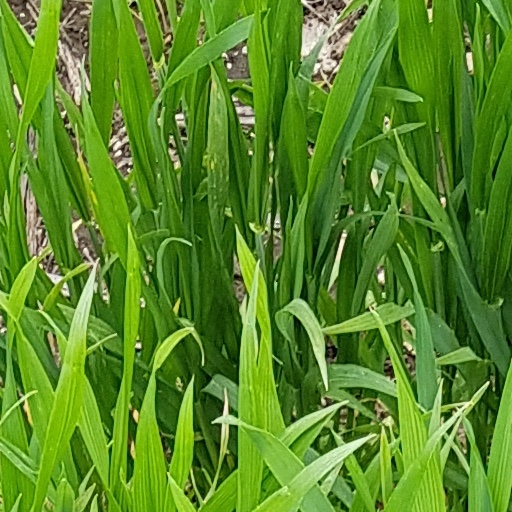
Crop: wheat